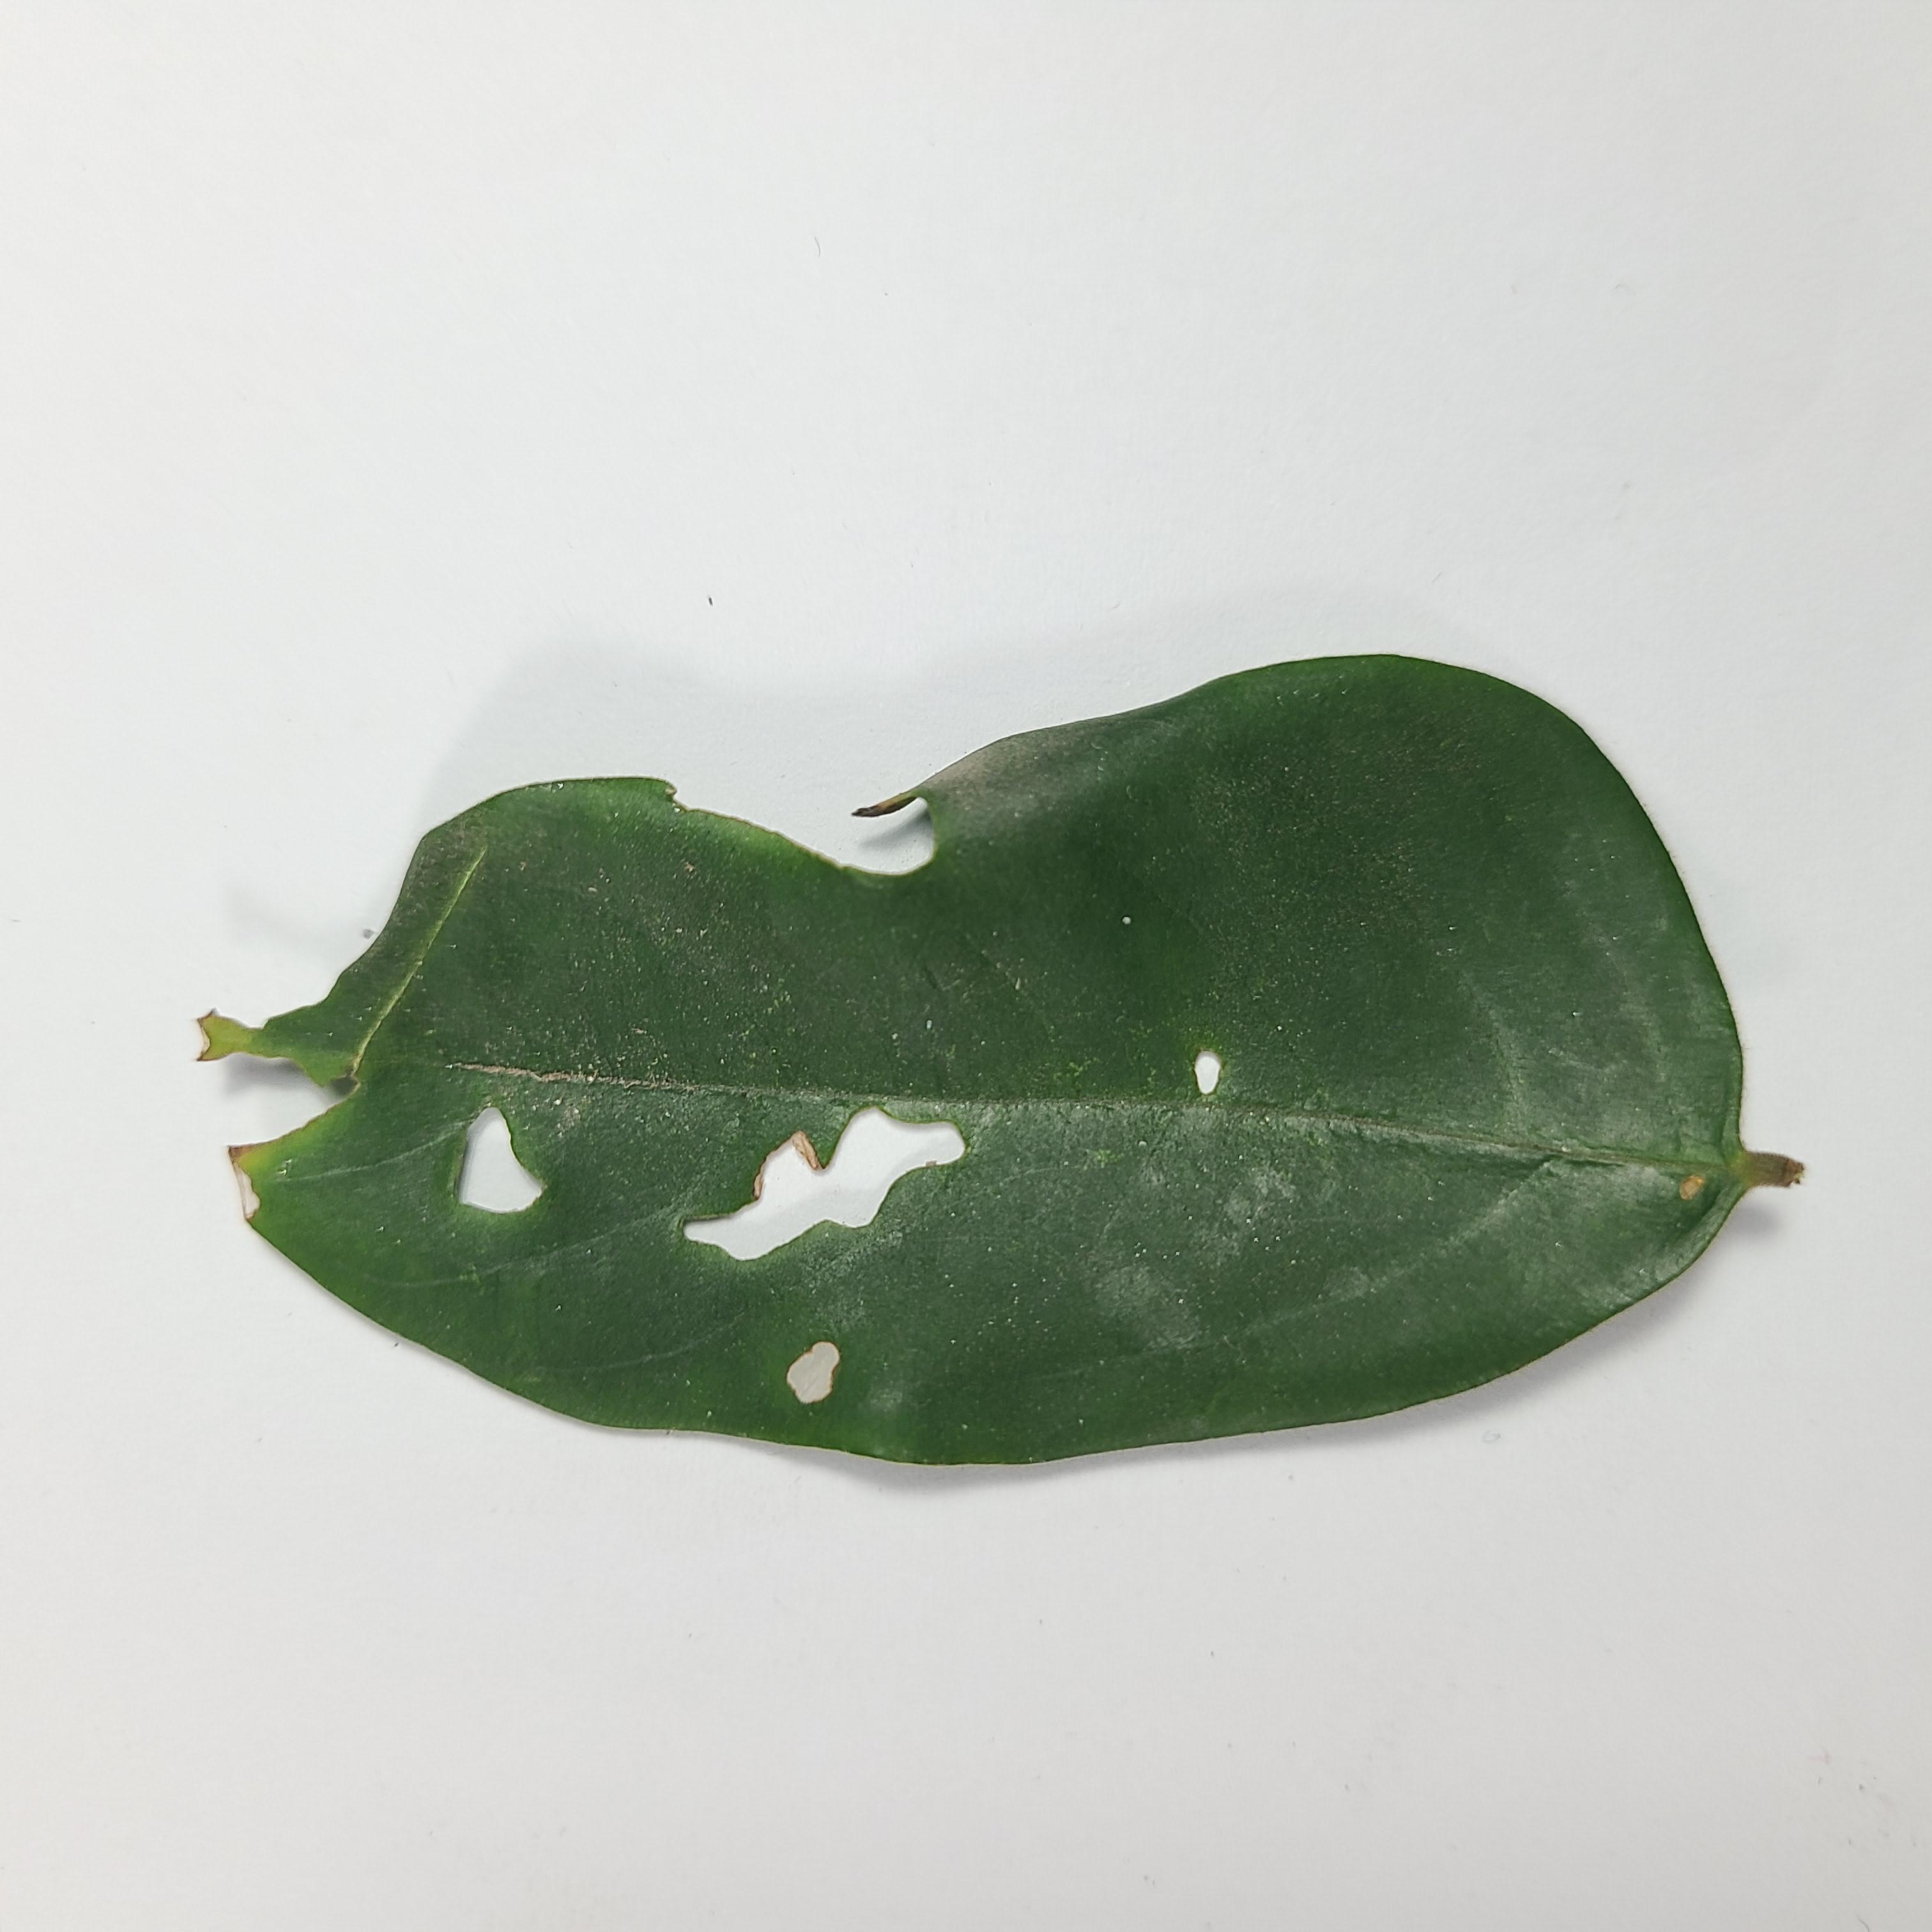
Label: Insect Hole leaves